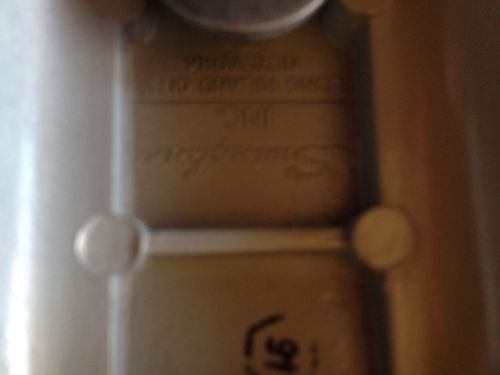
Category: stapler